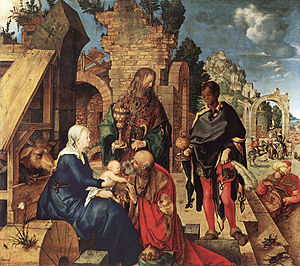
Galleria degli Uffizi / Udvalgte højdepunkter
Uffizi-galleriet eller Uffizierne er et fremtrædende kunstmuseum, der ligger ved Piazza della Signoria i det Historiske Centrum af Firenze i Toscana i Italien. Et af de største, vigtigste og meste besøgte italienske museer med en samling af uvurderlige værker, især fra den italienske Renæssance.